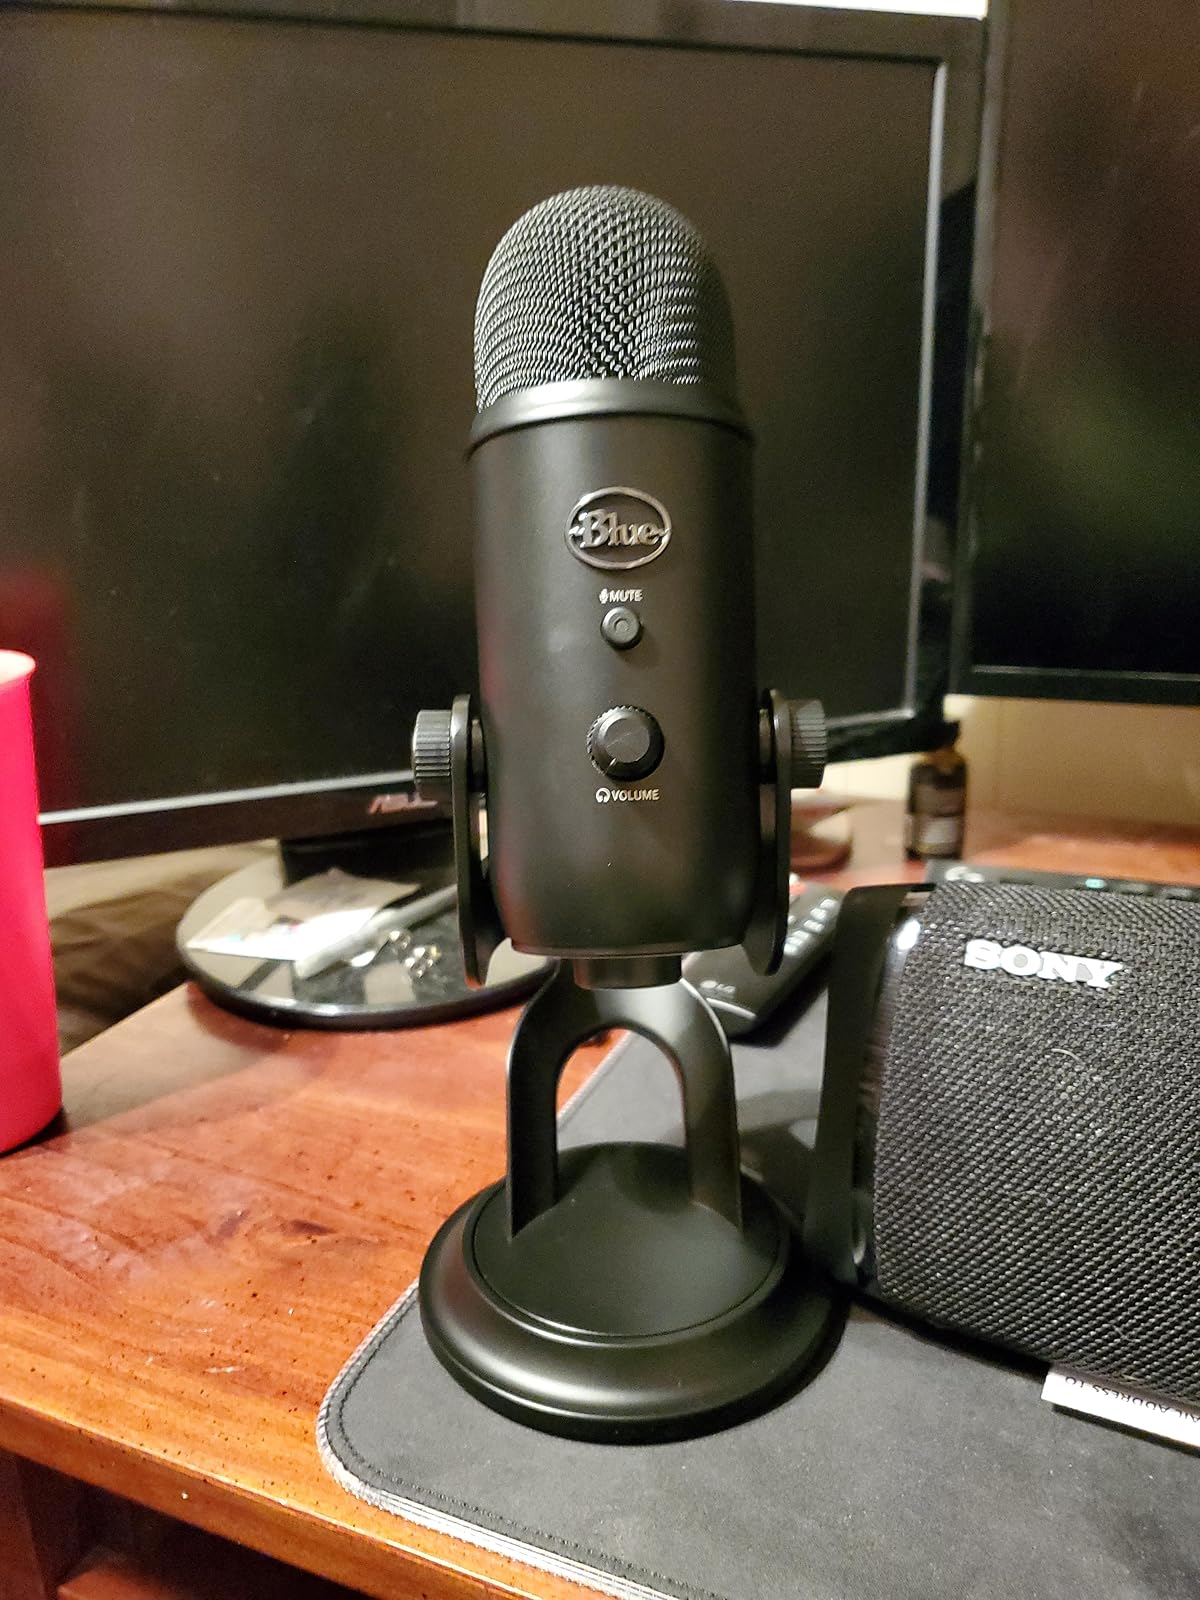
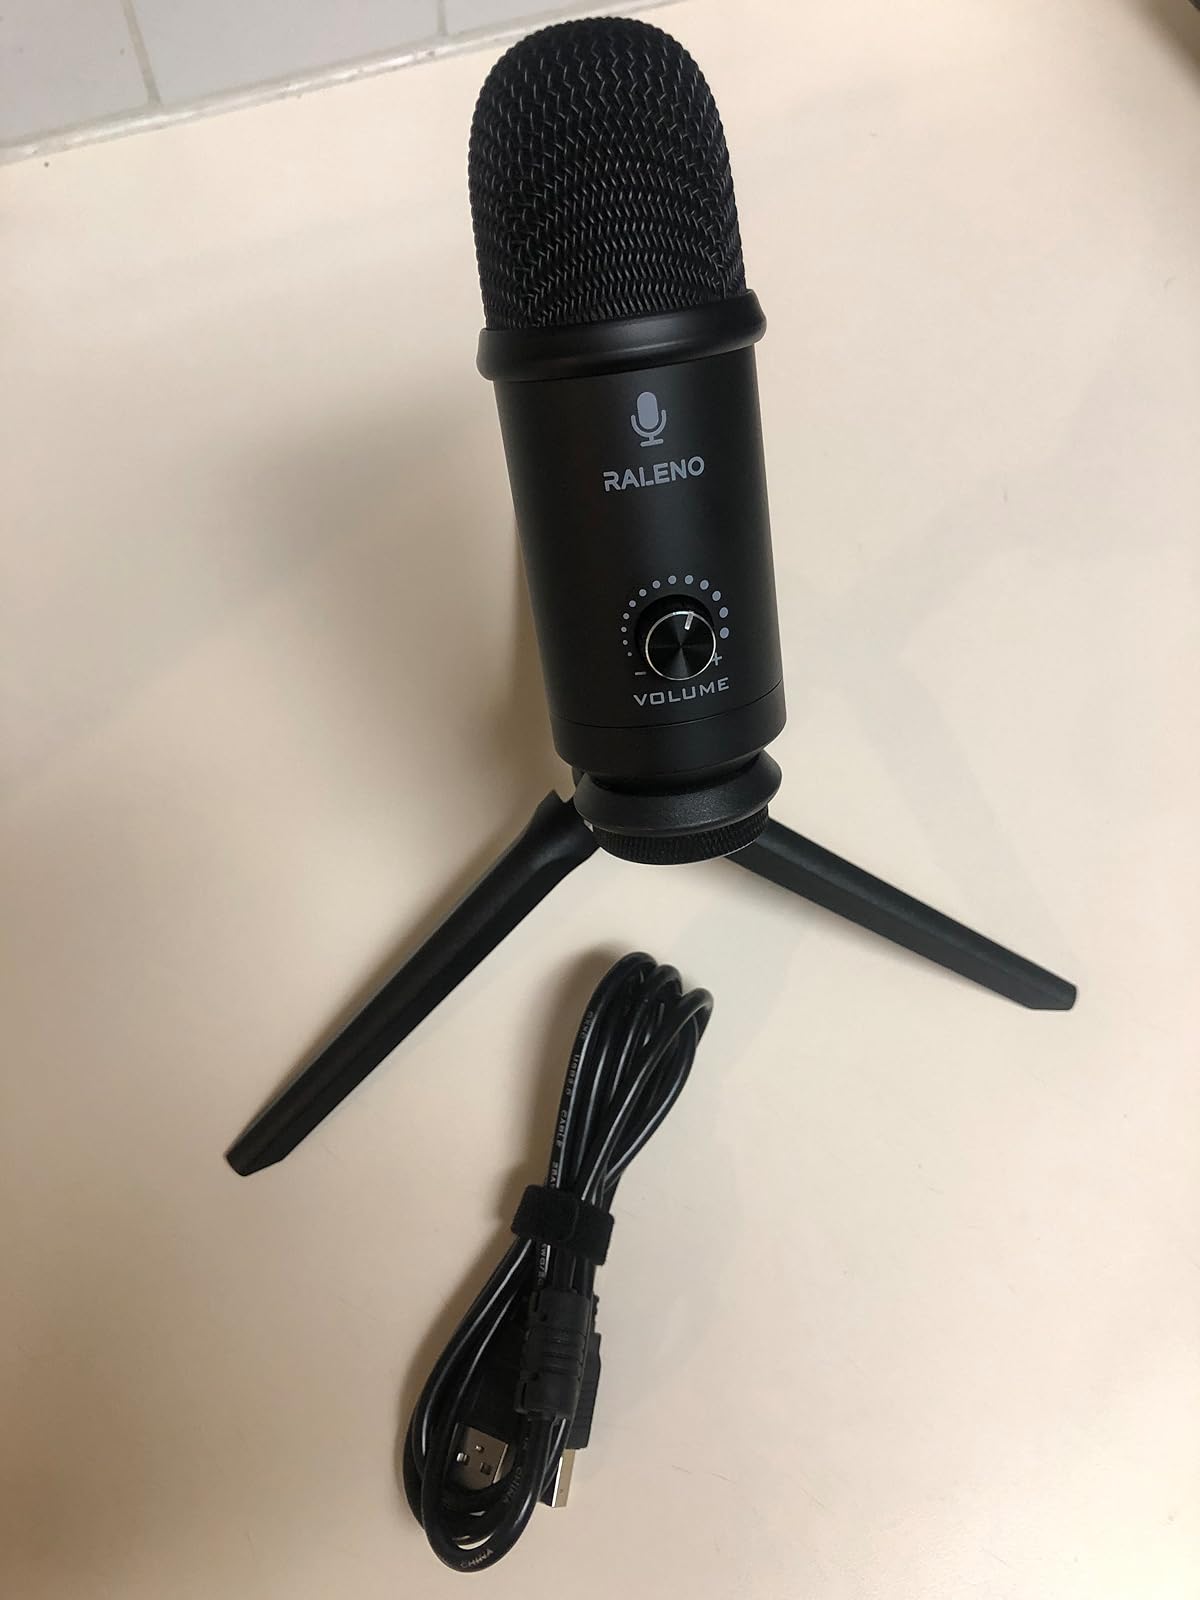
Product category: microphone
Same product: no